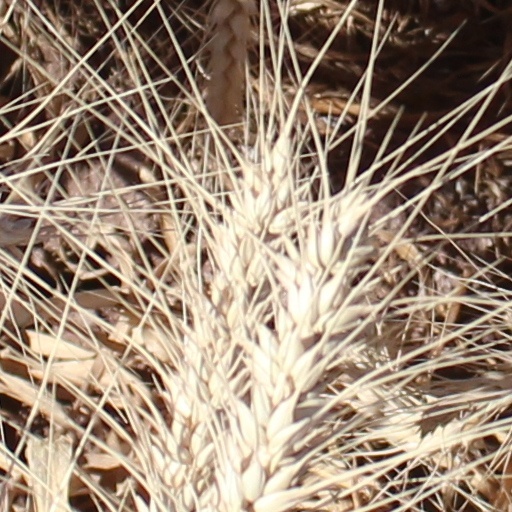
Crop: wheat